Frank Atha Westbury

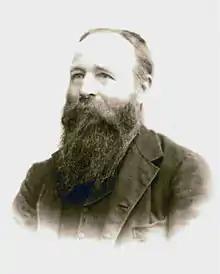
Frank Atha Westbury, 1890

Frank Atha Westbury (5 May 1838 – 24 September 1901), who wrote under the pen names of "Atha" and "Atha Westbury", was a popular and prolific author of mystery adventure novels, children's stories and poetry in late 19th century Australia and New Zealand. Most of his fiction was serialised in newspapers and journals between 1879 and 1905. His two major works were: "The Shadow of Hilton Fernbrook, A Romance of Maoriland" (1896) and "Australian Fairy Tales" (1897), which won him a place as one of the better-known writers for children in Victorian-era Australia. Many of his novels were adventure romances set in New Zealand at the time of the New Zealand Wars of the 1860s, which the author experienced as a soldier in the British Army.